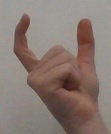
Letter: nun